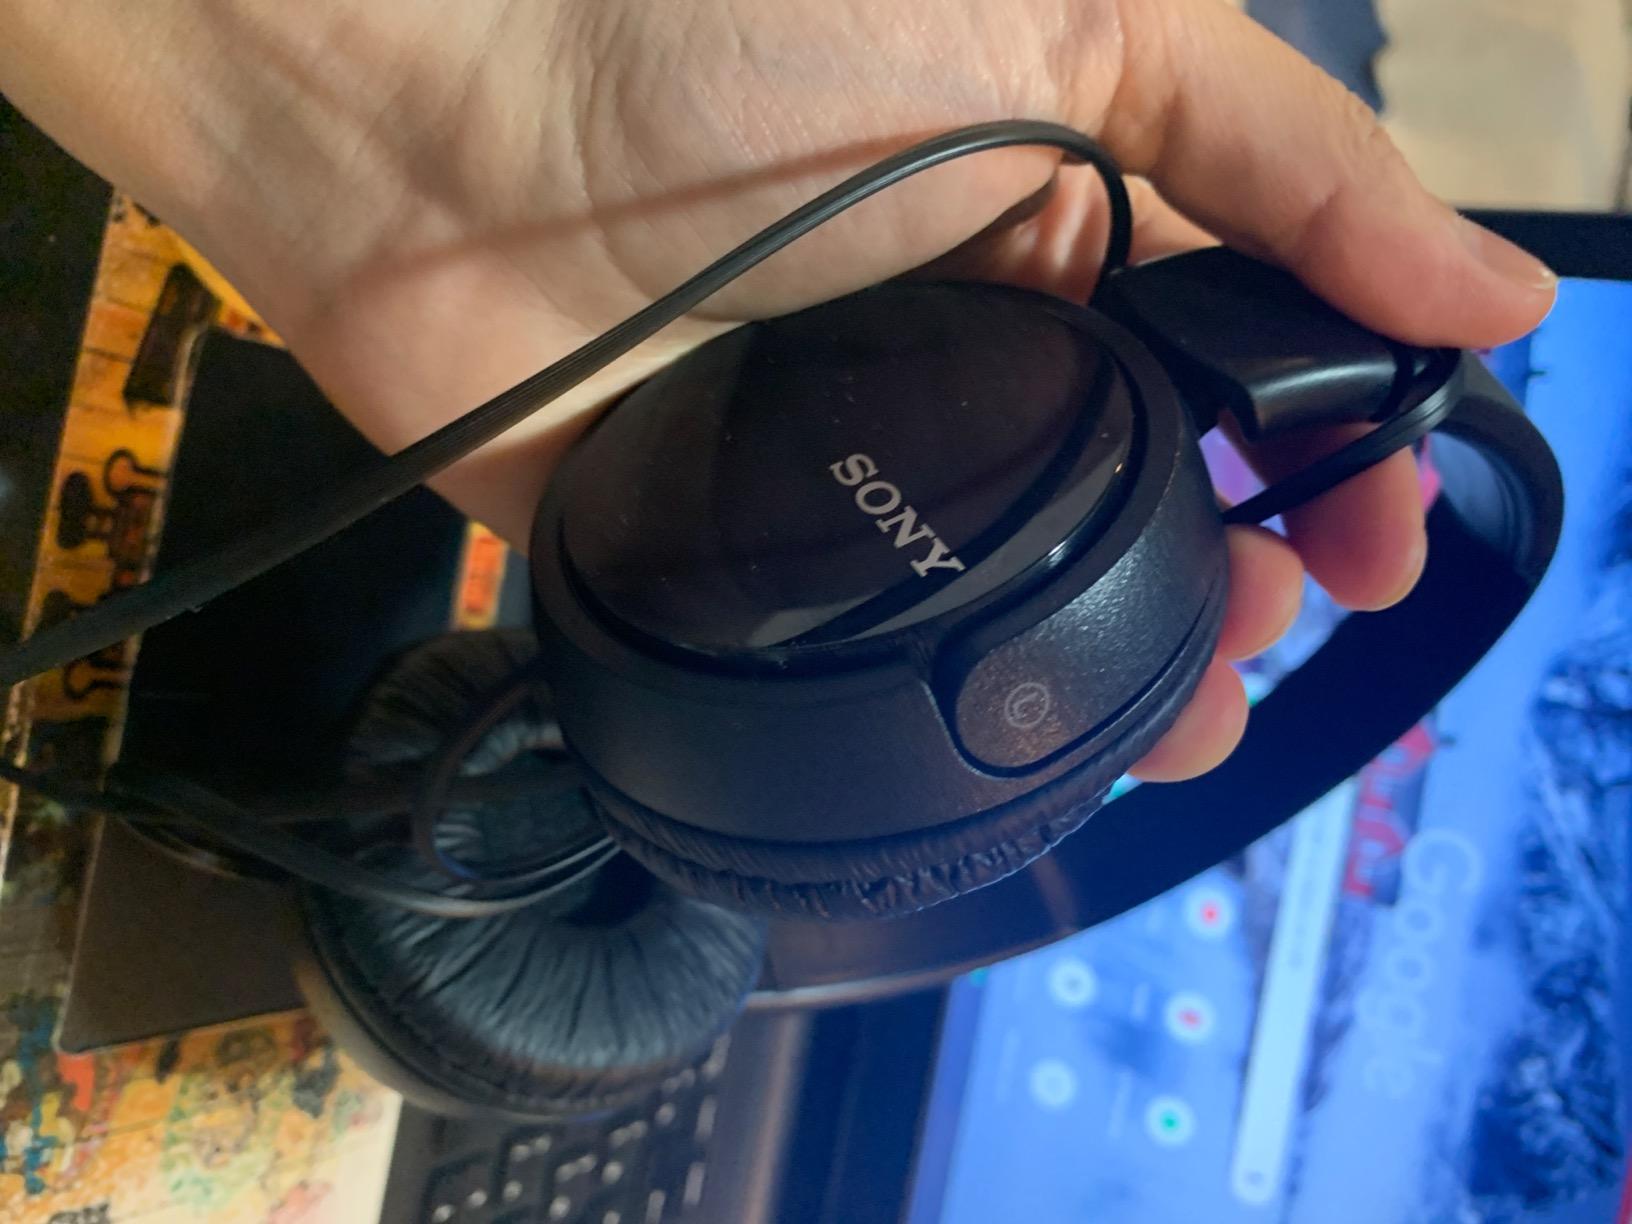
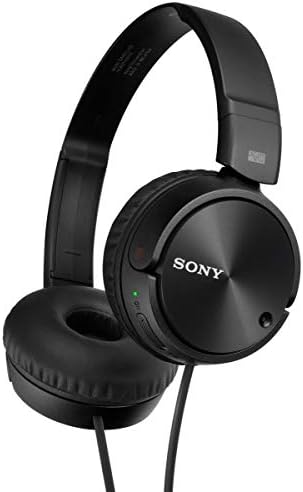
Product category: headphones
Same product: yes